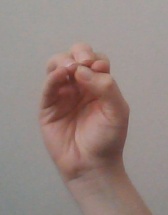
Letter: ha